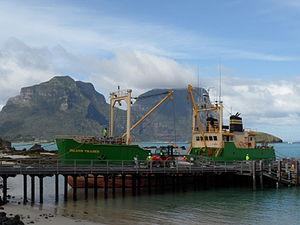
L'île Lord Howe, en anglais Lord Howe Island, est une île d'Australie d’origine volcanique en forme de croissant. Elle est rattachée administrativement à la Nouvelle-Galles du Sud. Elle doit son nom à Lord Howe, Admiral of the Fleet de la Royal Navy à la fin du XVIIIᵉ siècle